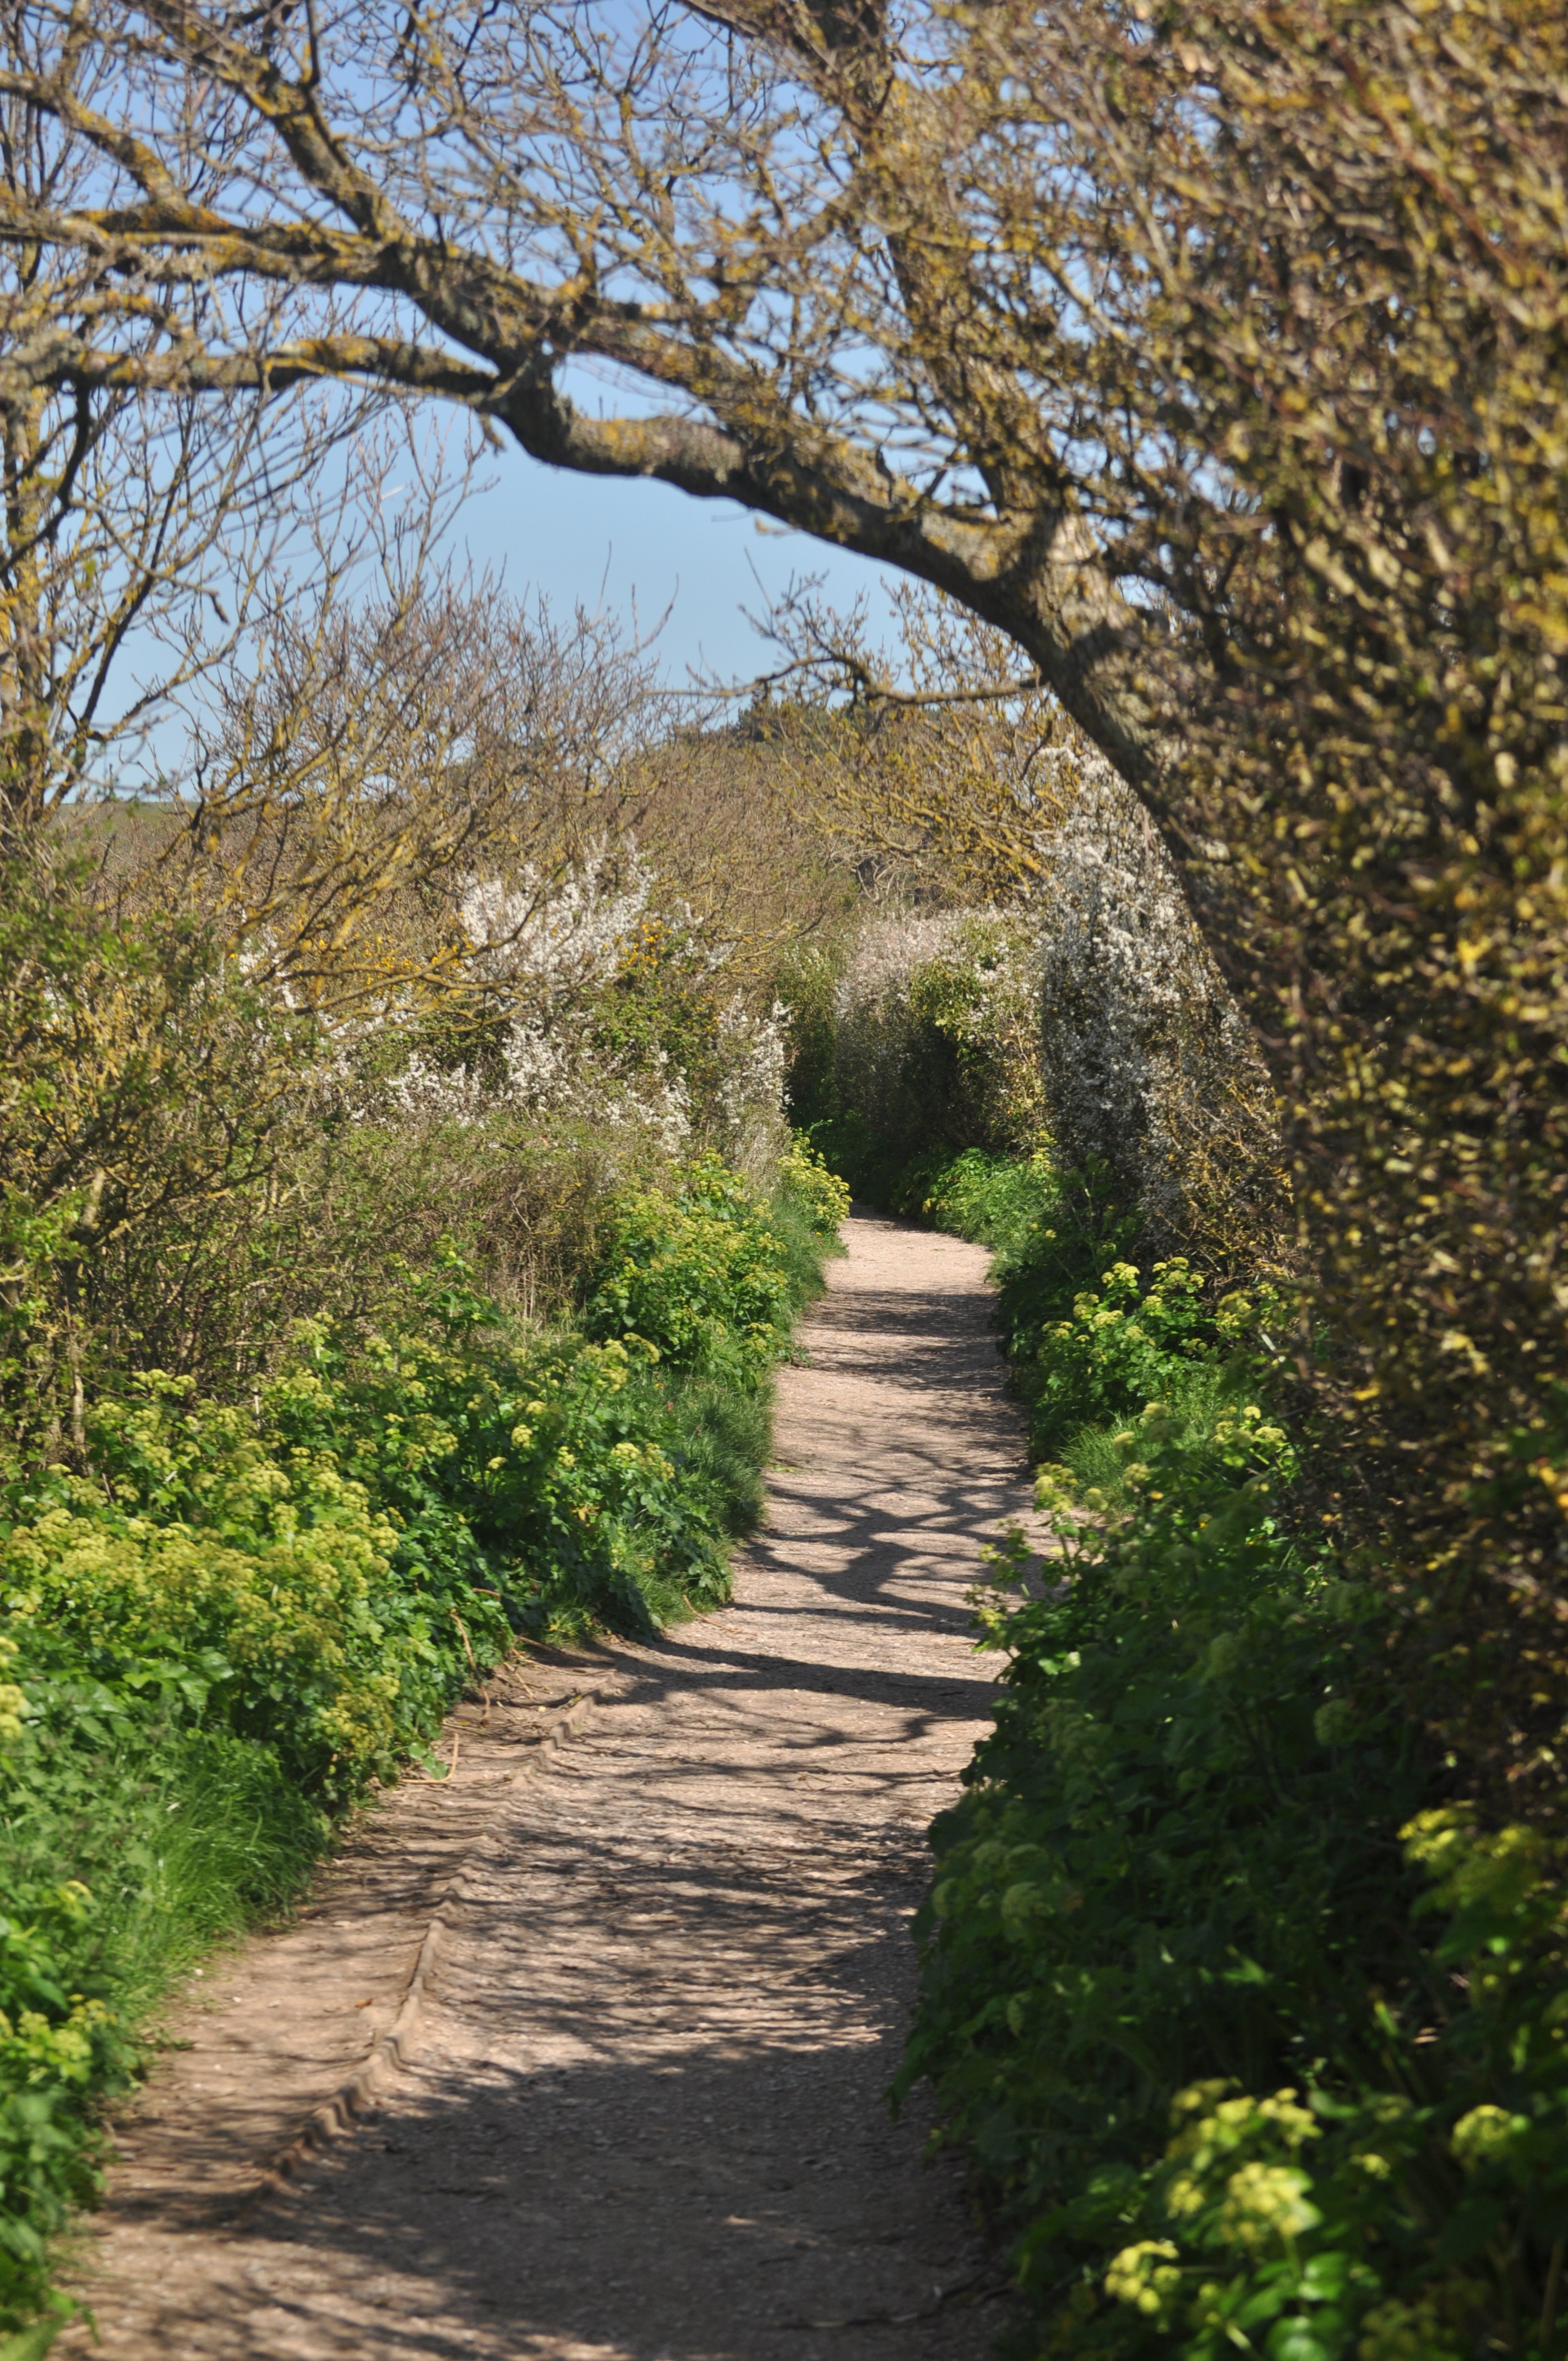
landscape, tree, nature, forest, path, outdoor, wilderness, blossom, plant, leaf, flower, land, walk, wild, environment, scenic, natural, autumn, scenery, botany, garden, waterway, trees, woods, shadows, shrub, woodland, rural area